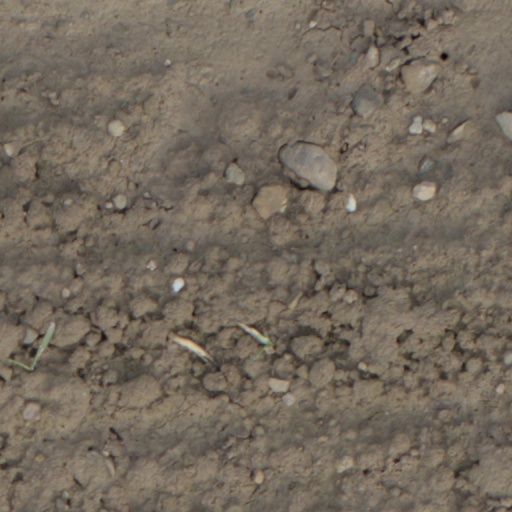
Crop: wheat